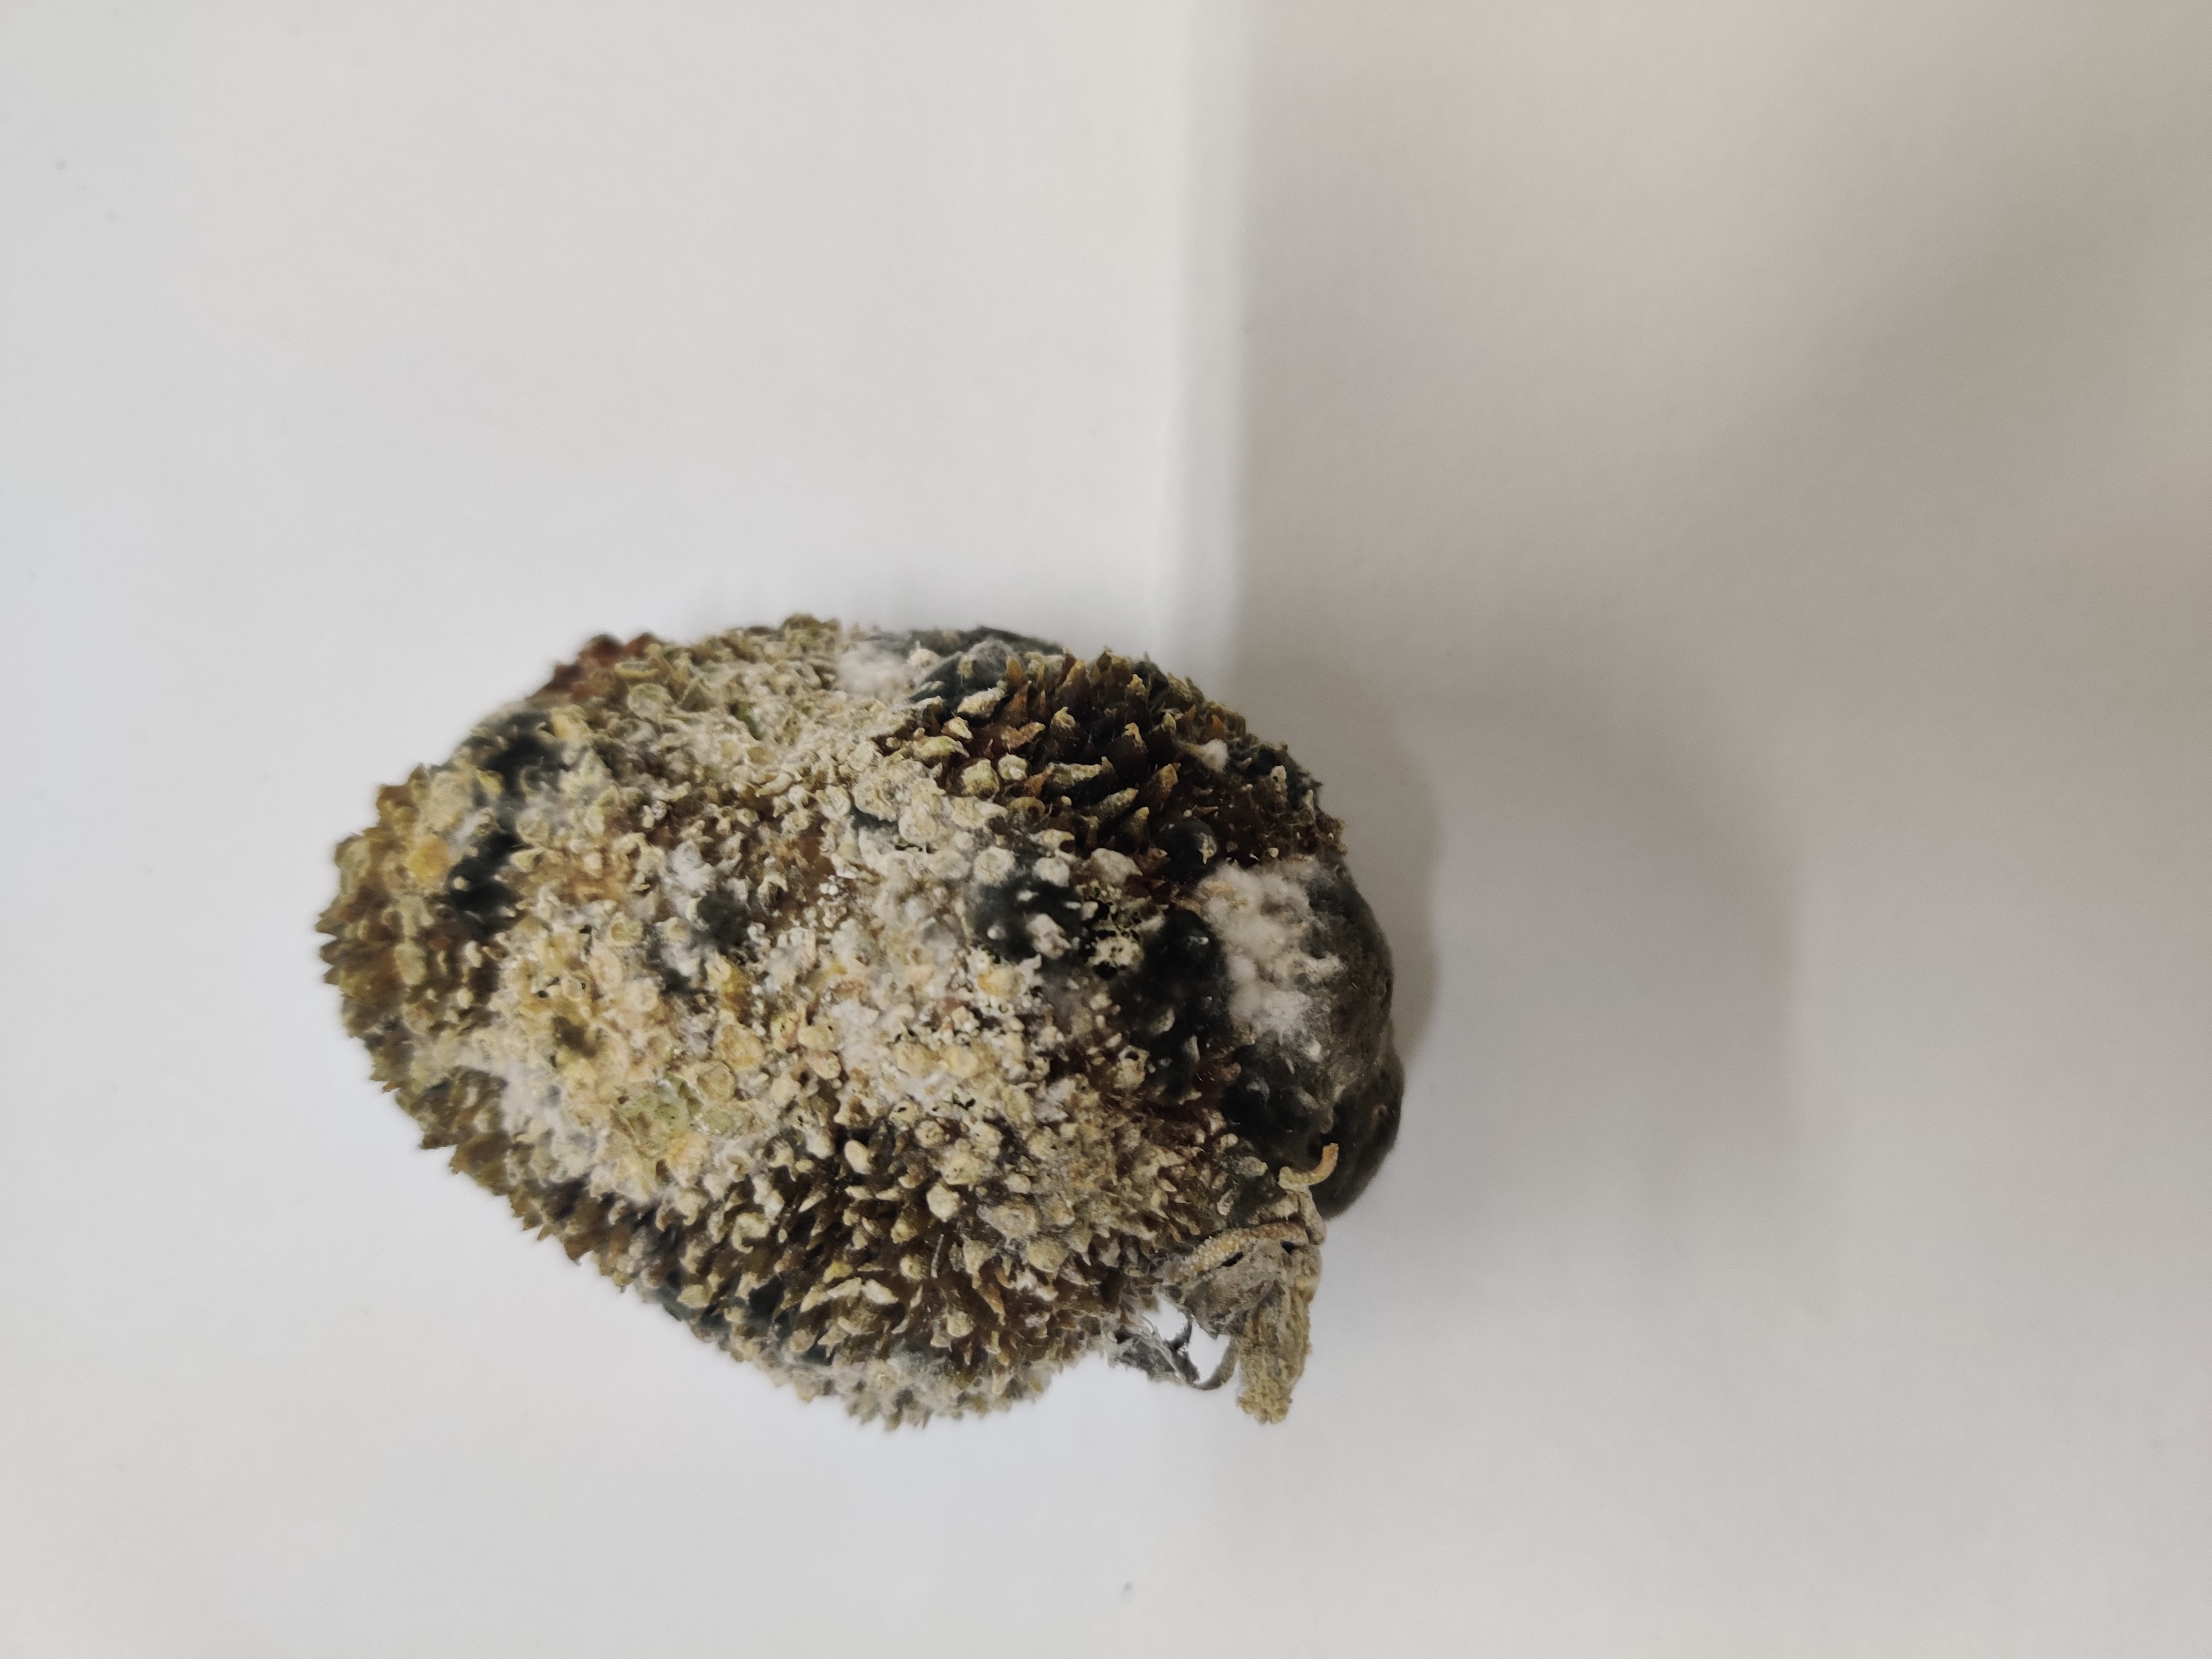
Crop: Spiny Gourd
Condition: Damaged